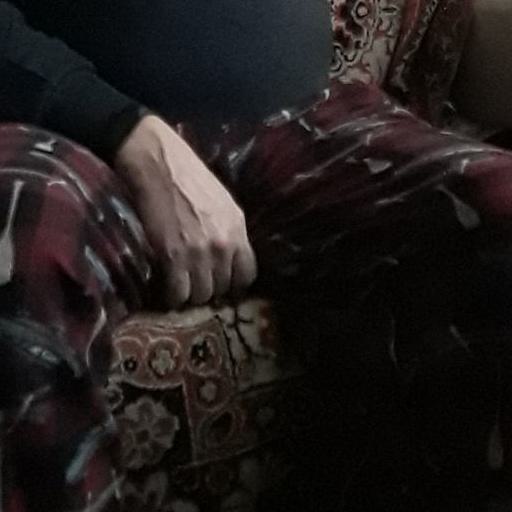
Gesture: no_gesture